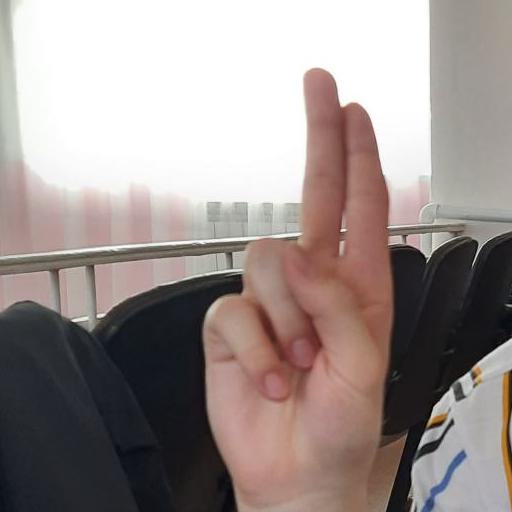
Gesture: two_up